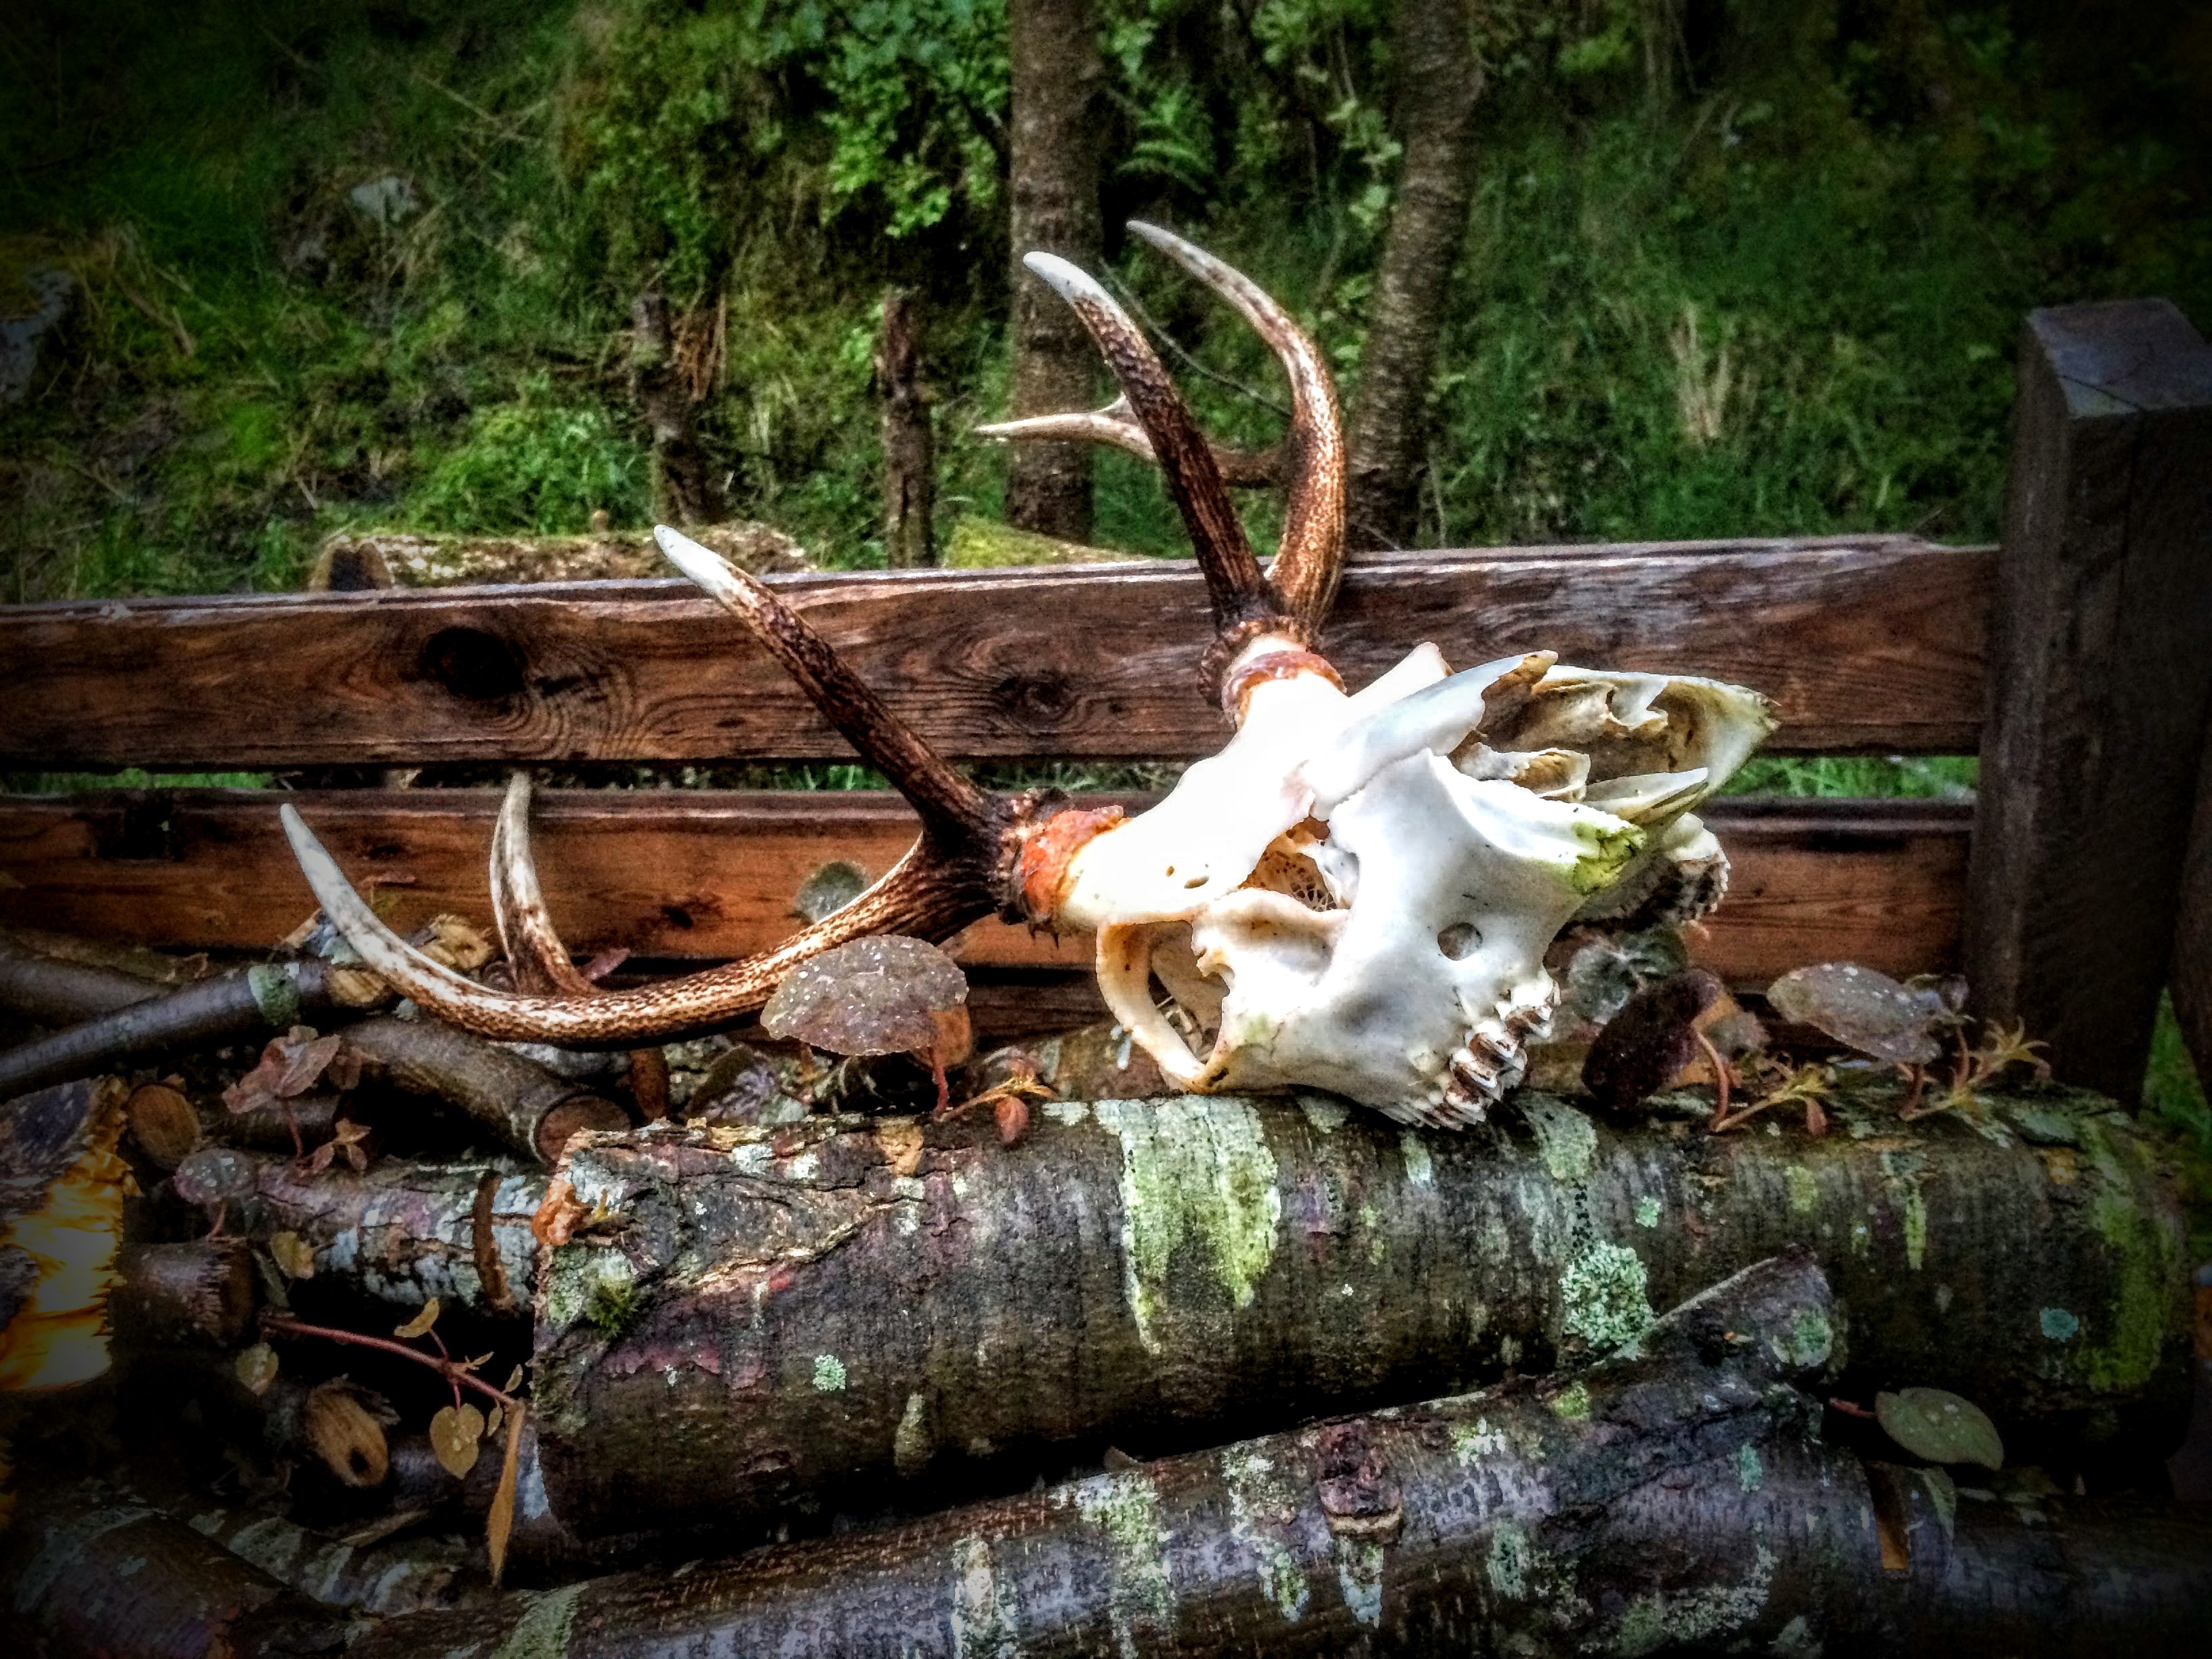
tree, forest, wood, deer, horn, jungle, rainforest, skeleton, woodland, habitat, natural environment